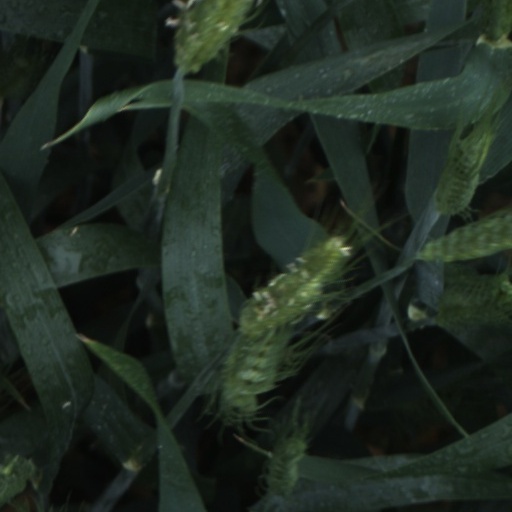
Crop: wheat